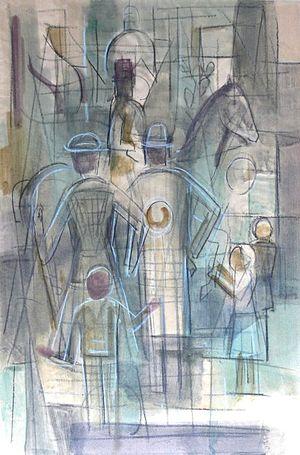
Ernst Thoms était un peintre allemand lié au courant de la Nouvelle Objectivité.